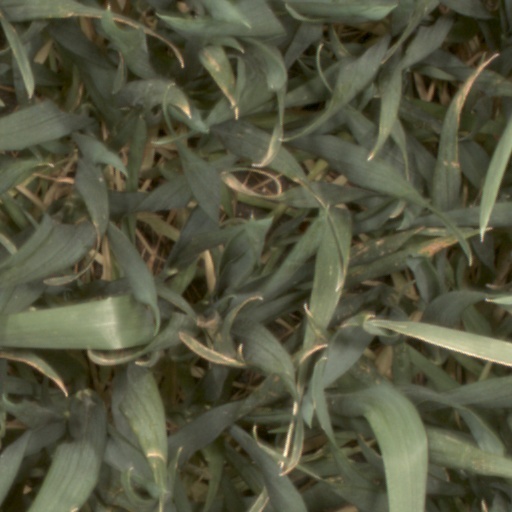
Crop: wheat